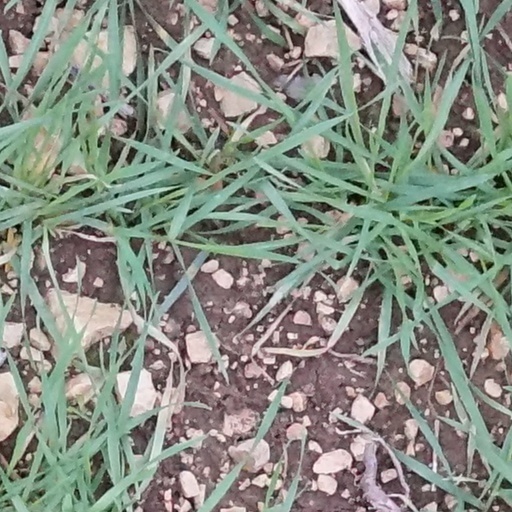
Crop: wheat